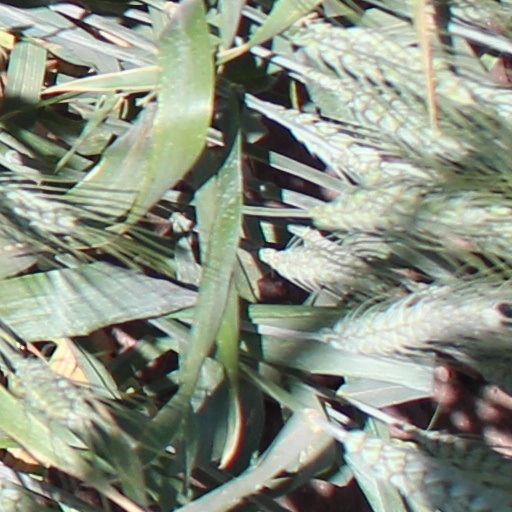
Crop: wheat